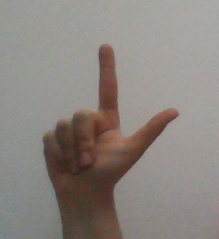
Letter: laam